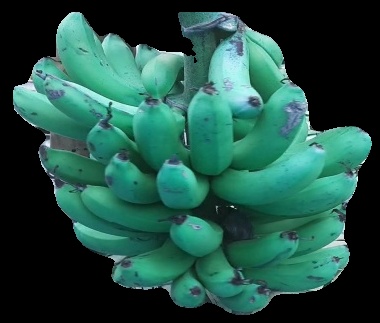
Variety: pachbale
Grade: grade3